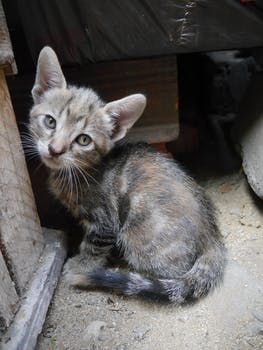
Label: No Watermark